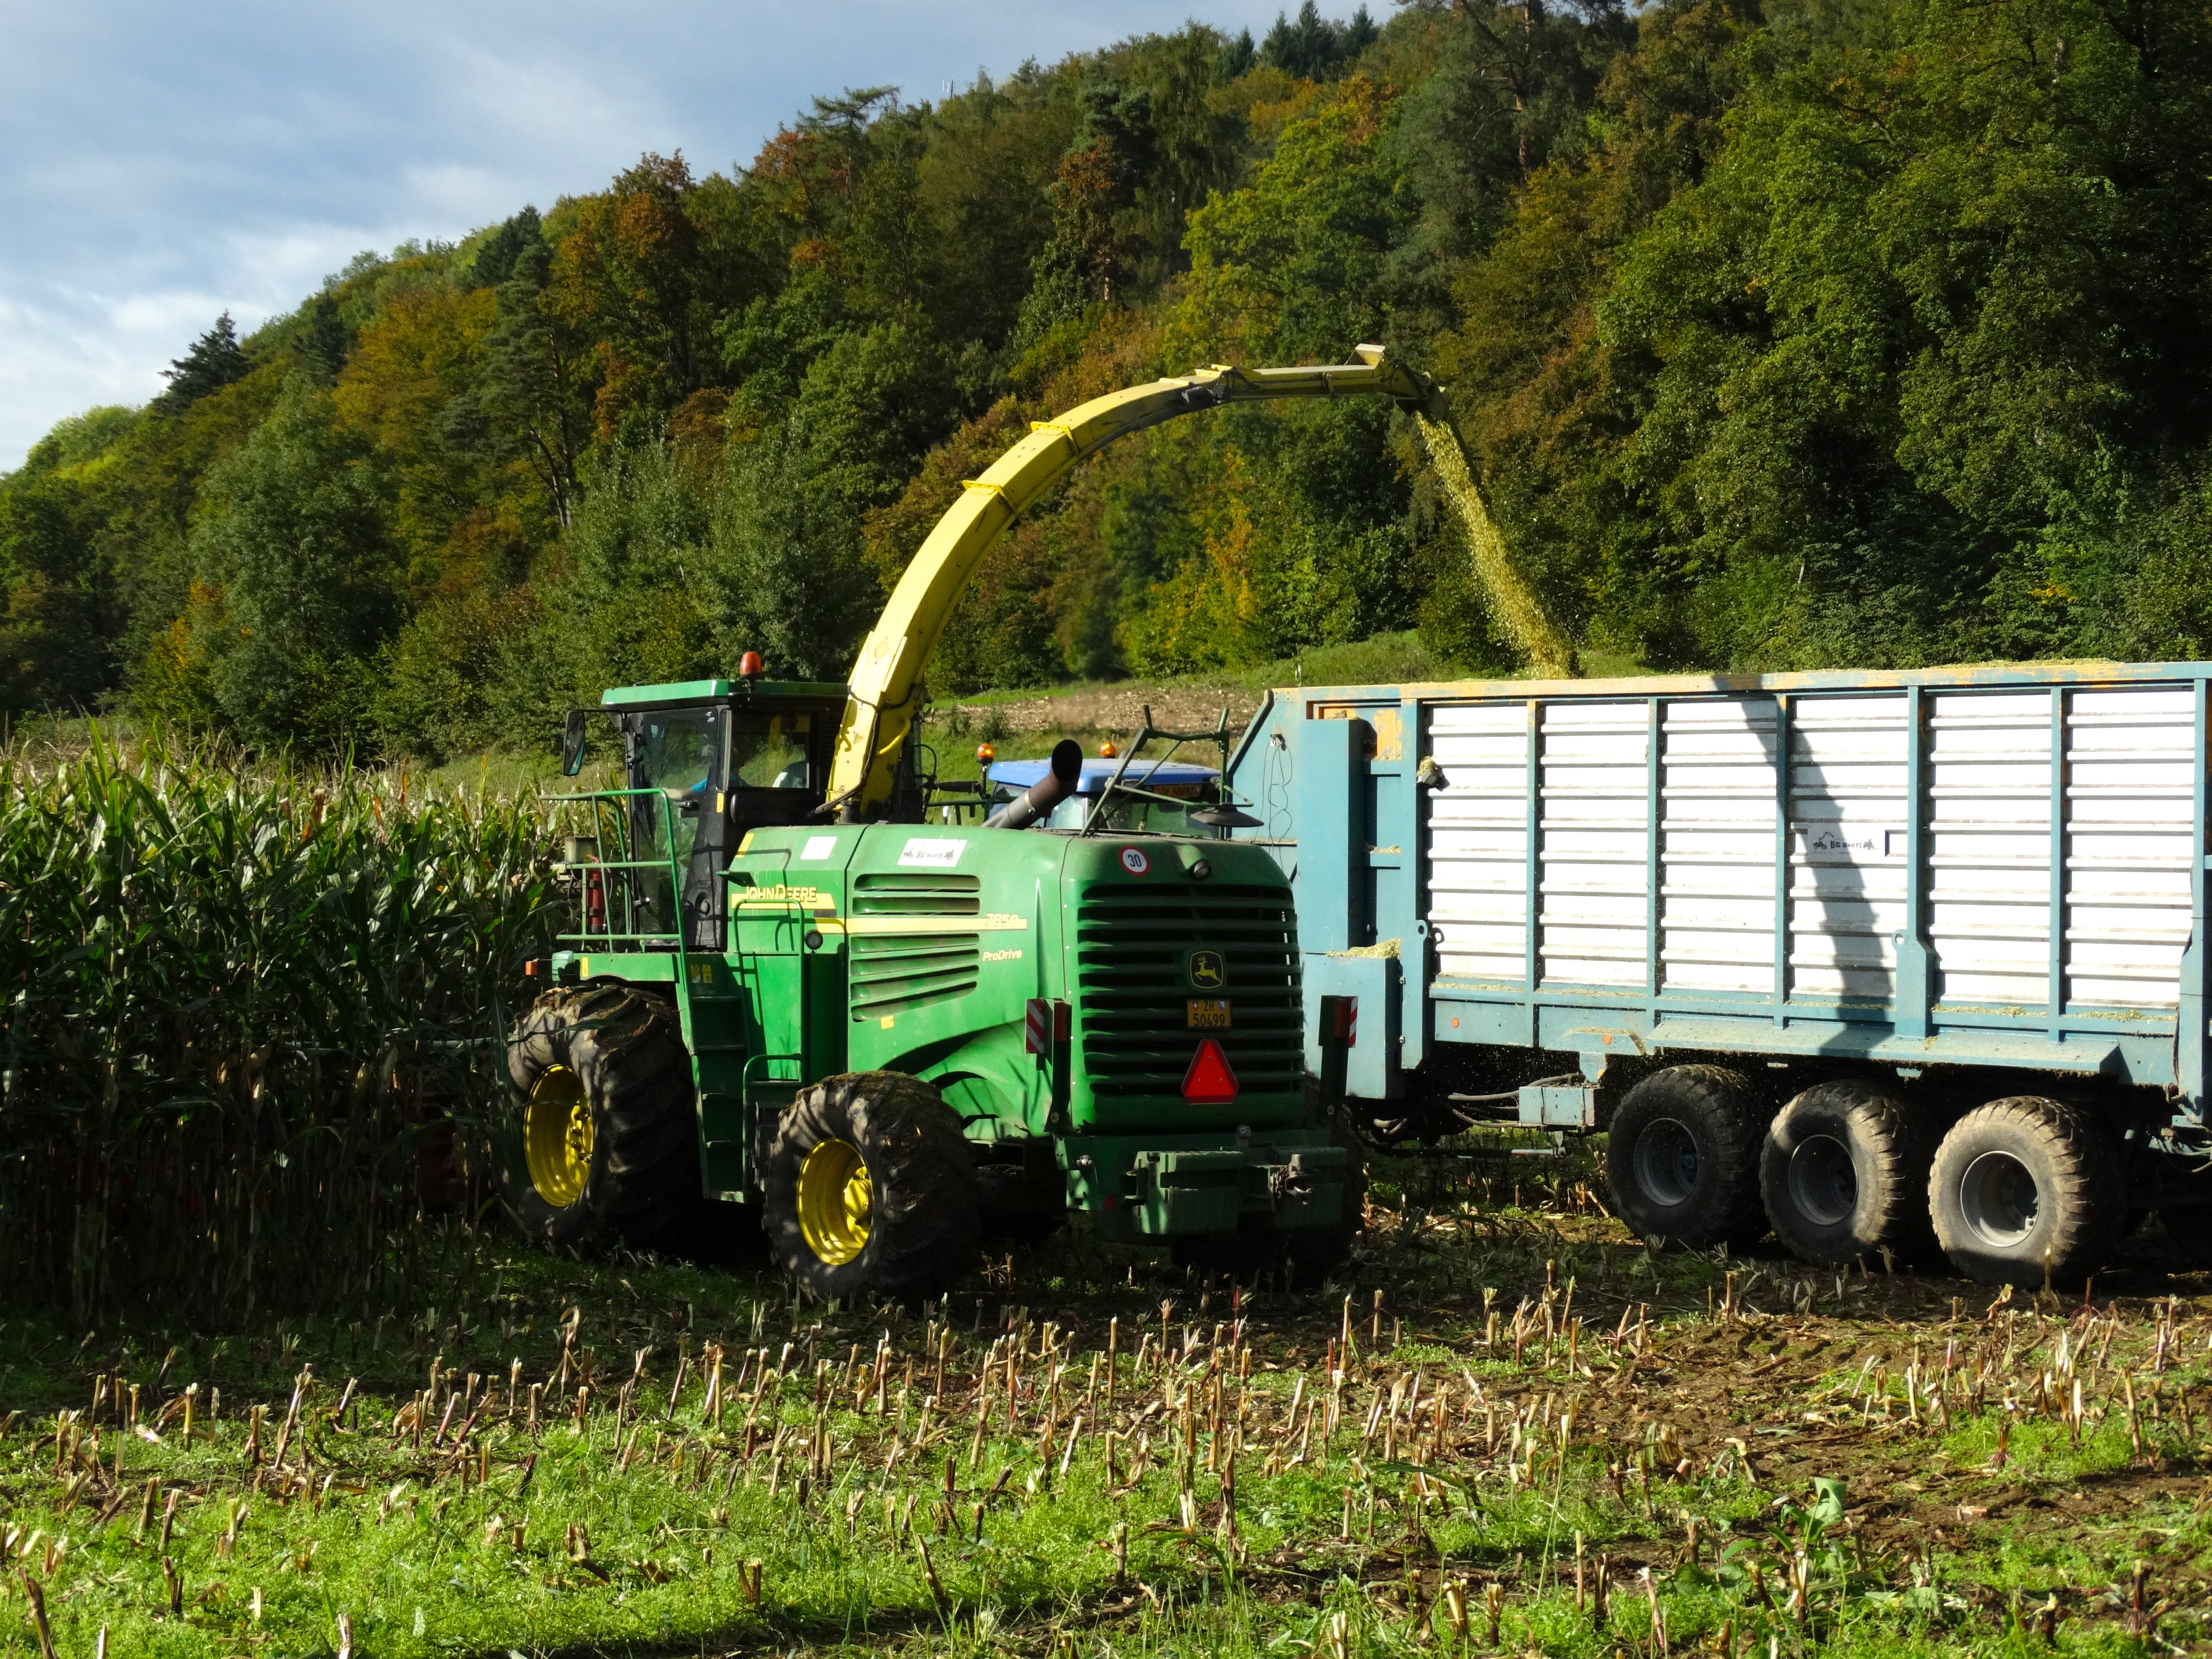
grass, tractor, field, farm, lawn, asphalt, transport, truck, harvest, vehicle, crop, autumn, soil, agriculture, trailers, harvester, fling, rural area, harvest time, corn harvest, grass family